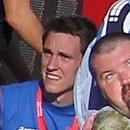
Age: 29